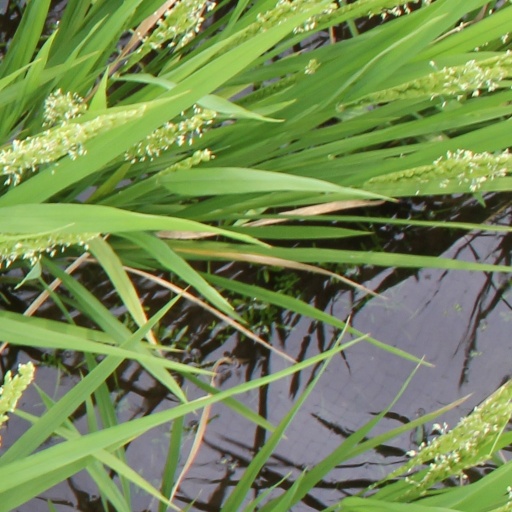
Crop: rice